List of RAF aircrew in the Battle of Britain (O–R)

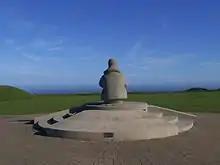
Battle of Britain Memorial at Capel-le-Ferne

The Battle of Britain Memorial Trust, founded by Geoffrey Page, raised funds for the construction of the Battle of Britain Memorial at Capel-le-Ferne near Folkestone in Kent. The Memorial, unveiled by Queen Elizabeth The Queen Mother on 9 July 1993, shares the site with the Christopher Foxley-Norris Memorial Wall on which a complete list of "The Few" is engraved.